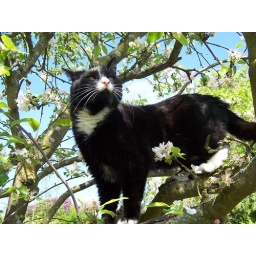
jack looking noble in the apple tree